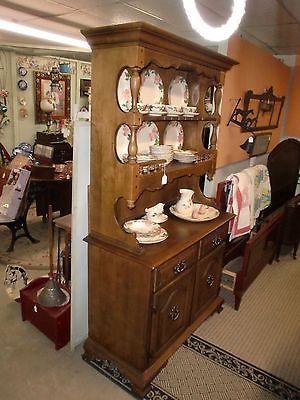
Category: cabinet